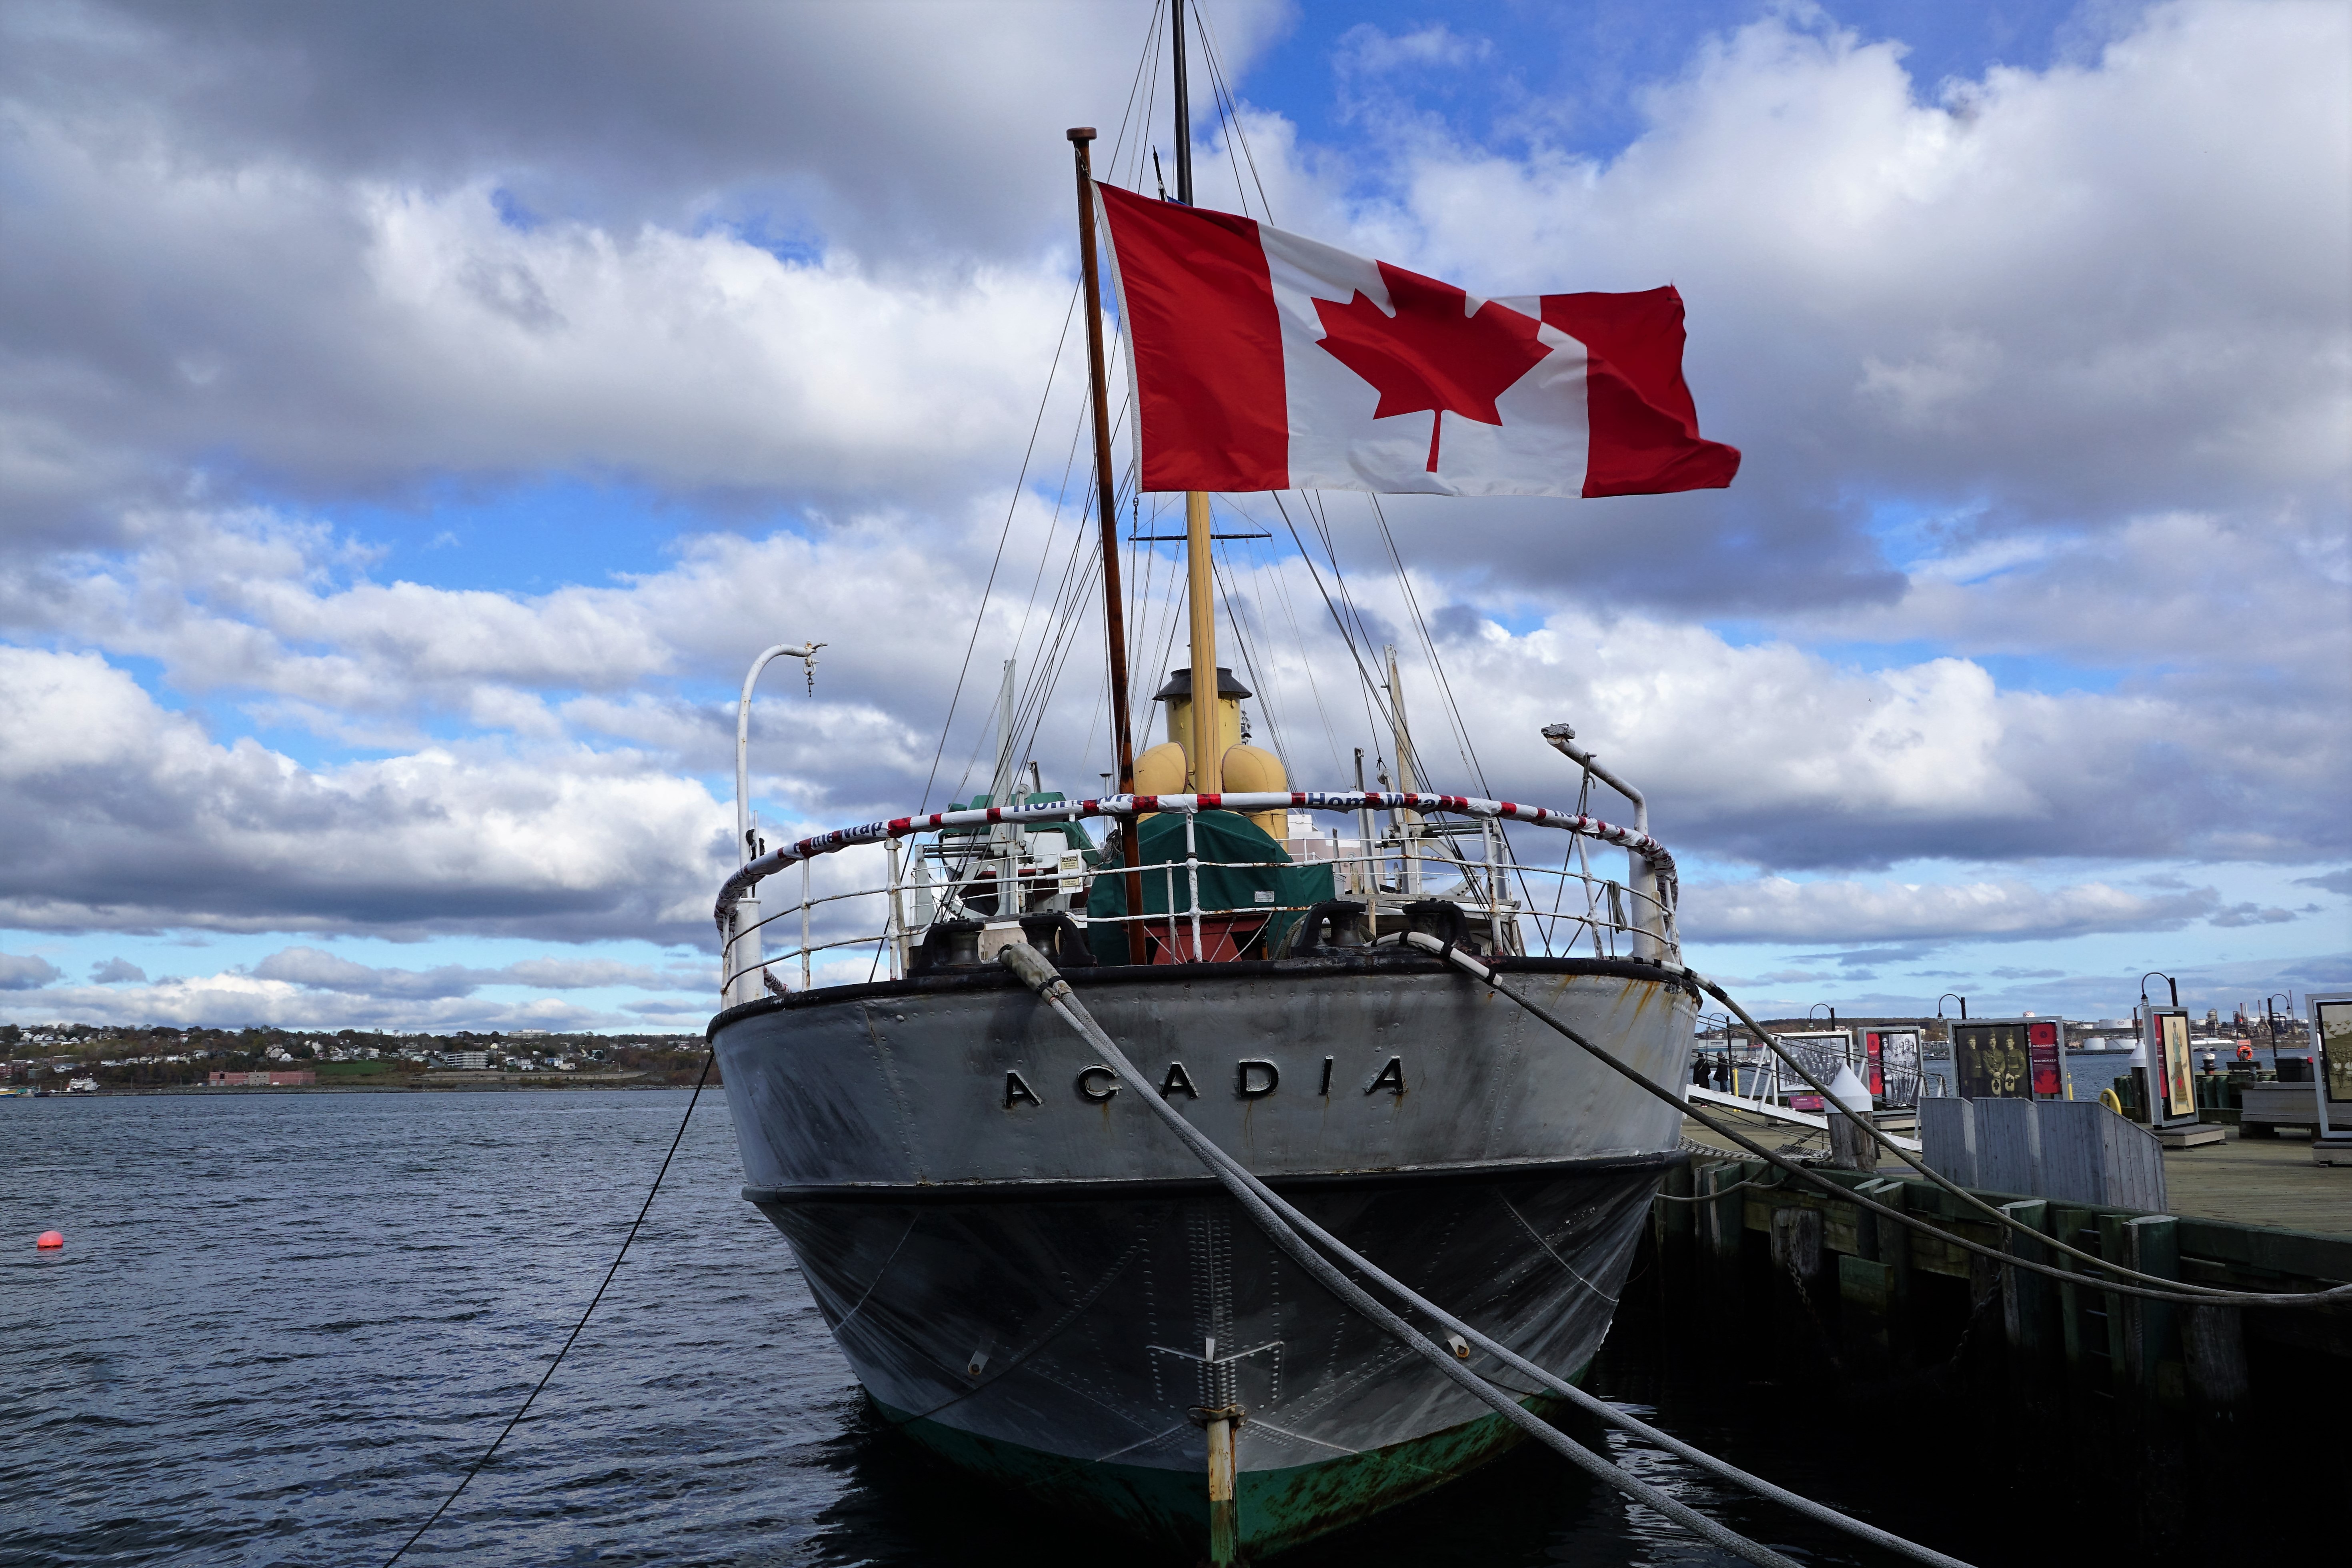
sea, coast, water, ocean, cold, sky, white, boat, ship, boot, red, vehicle, mast, sailing, flag, weather, america, bay, harbor, blue, port, sailboat, maple, grey, clouds, canada, sail, anchor, atlantic, halifax, watercraft, guard, fishing vessel, freight transport